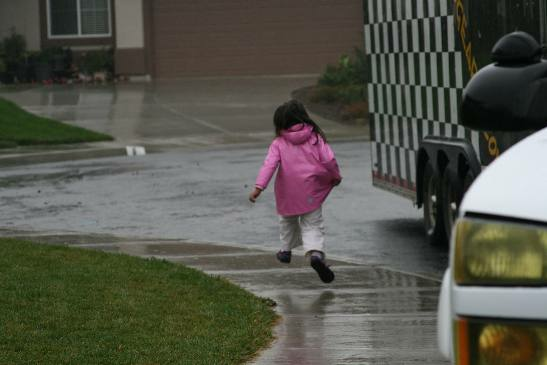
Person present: No